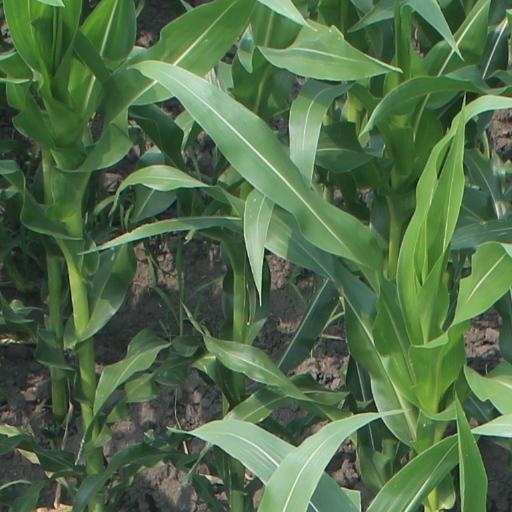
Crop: maize; corn